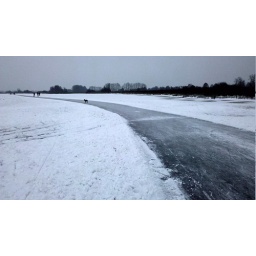
dark road in the white snow